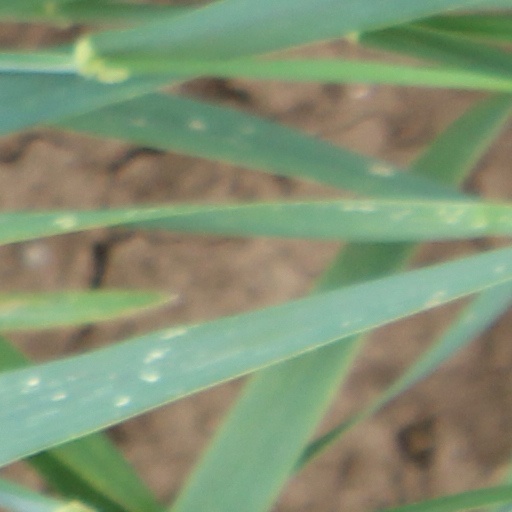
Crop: wheat